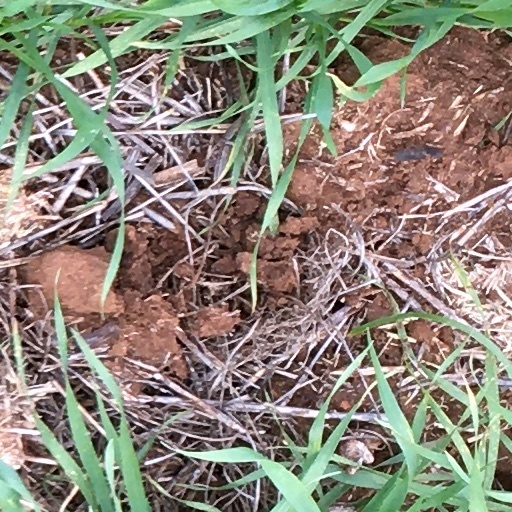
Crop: wheat